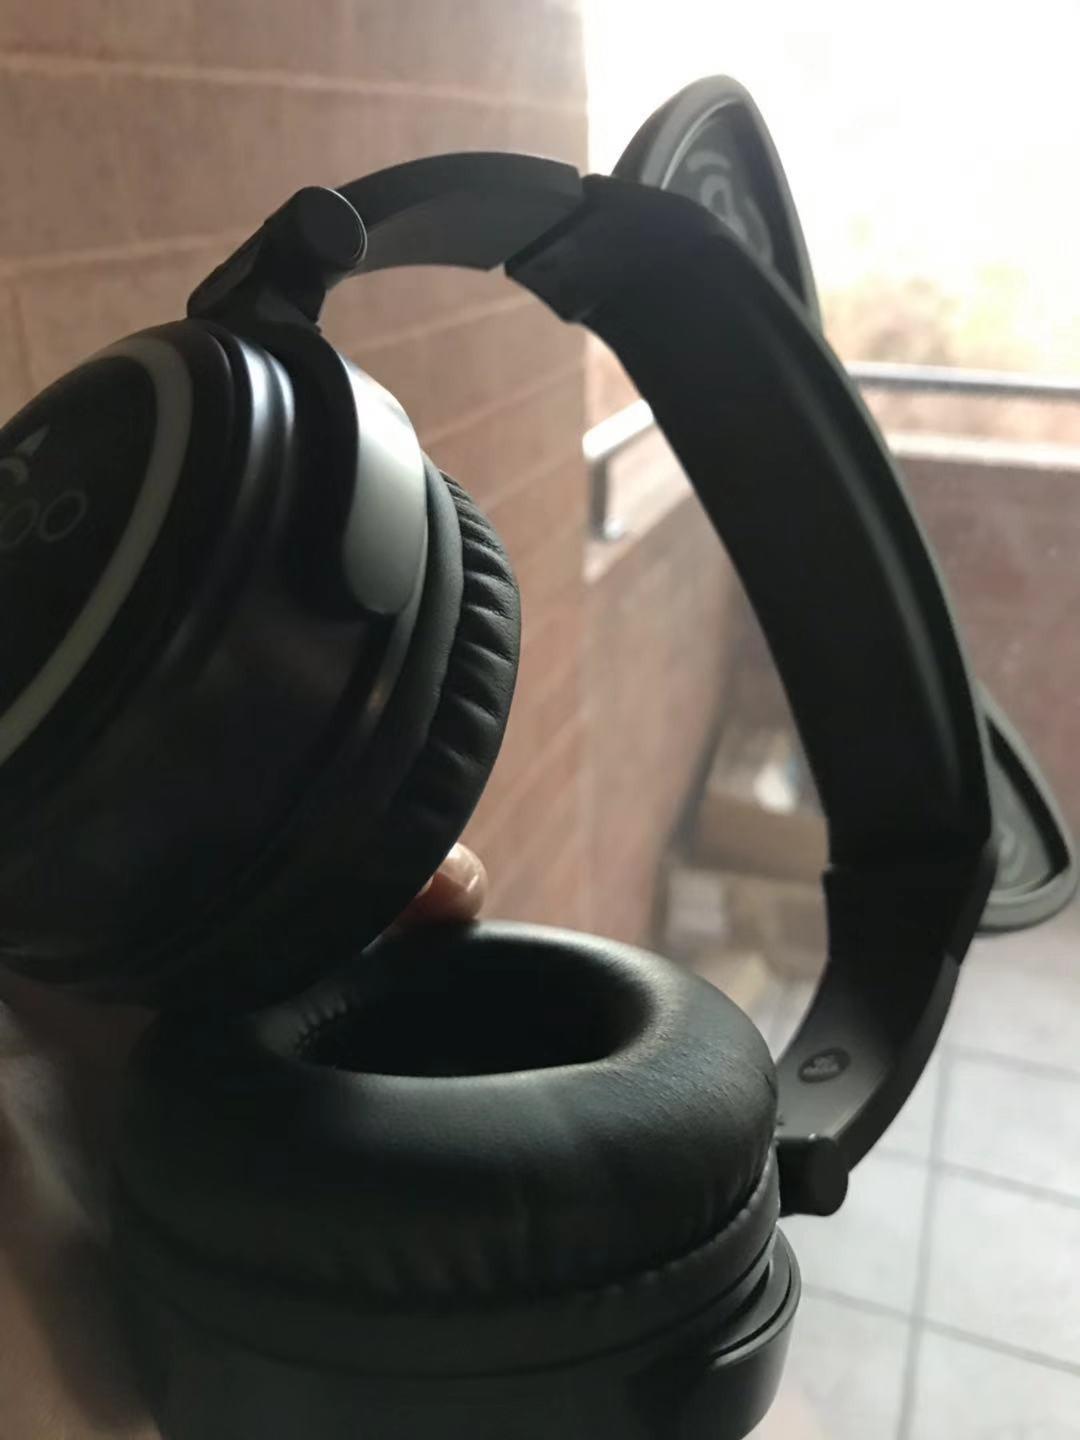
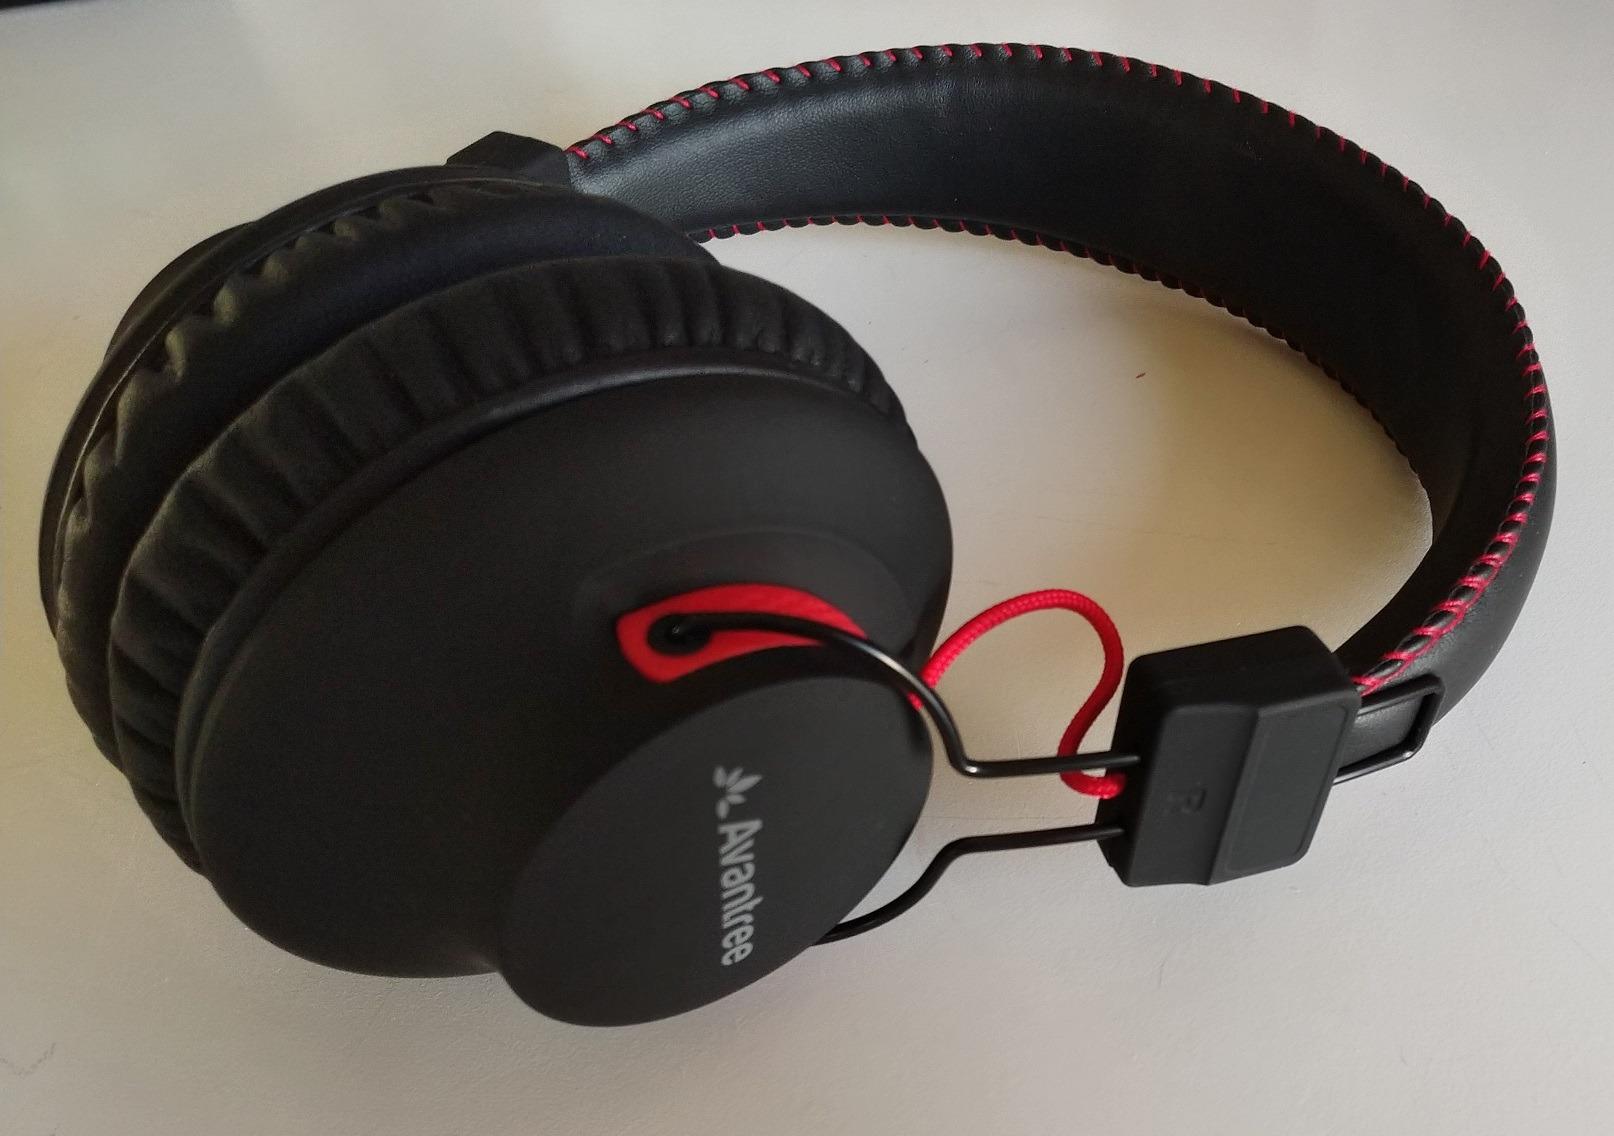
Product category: headphones
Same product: no